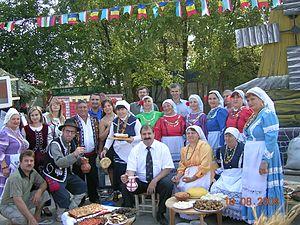
La colonisation de la Bessarabie fut un processus d’immigration, de colonisation et d’acculturation qui s’est déroulé de 1812 à 1917 en Bessarabie tsariste, dans l’empire russe, et de 1940 à 1941 puis de 1944 à 1990 en Bessarabie soviétique, dans l’URSS. Cette colonisation a eu des effets durables sur la population et la structure ethnique de cette moitié orientale du territoire moldave.